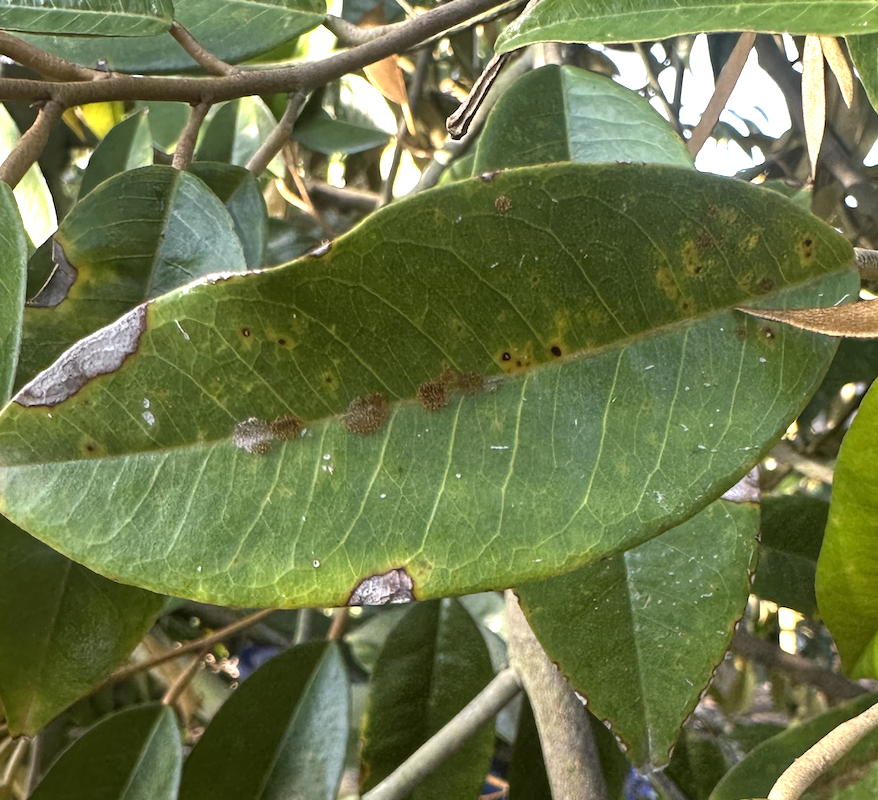
Label: stem_blight